Potamogeton alpinus

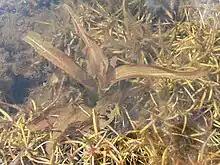
Red pondweed "Potamogeton alpinus" and shoreweed "Littorella uniflora" growing in a stream pool in North Wales.

Red pondweed is a reasonably distinctive plant and is not likely to be confused with any other pondweed. Early in the growing season it could be confused with "P. polygonifolius", but the submerged leaves of the latter have petioles and are relatively longer. "P. praelongus" is generally greener with noticeably white, zig-zagged stems that generally branch, never produces floating leaves, and its submerged leaves clasp the stem. Fresh specimens often, but not always, show a reddish tint, but this becomes much more obvious in dried material. Despite its name it is neither restricted to alpine regions or unique among pondweeds in having a reddish colouration.